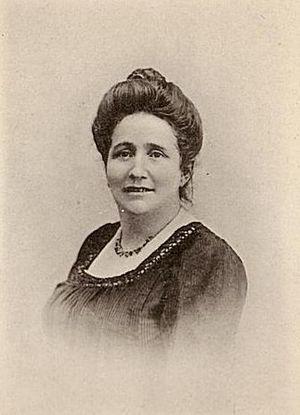
Ida Baccini, qui signe parfois sous le pseudonyme Manfredo ou Marinella del Rosso, née à Florence le 16 mai 1850 et morte à Florence le 28 février 1911, est un écrivain et journaliste italien.